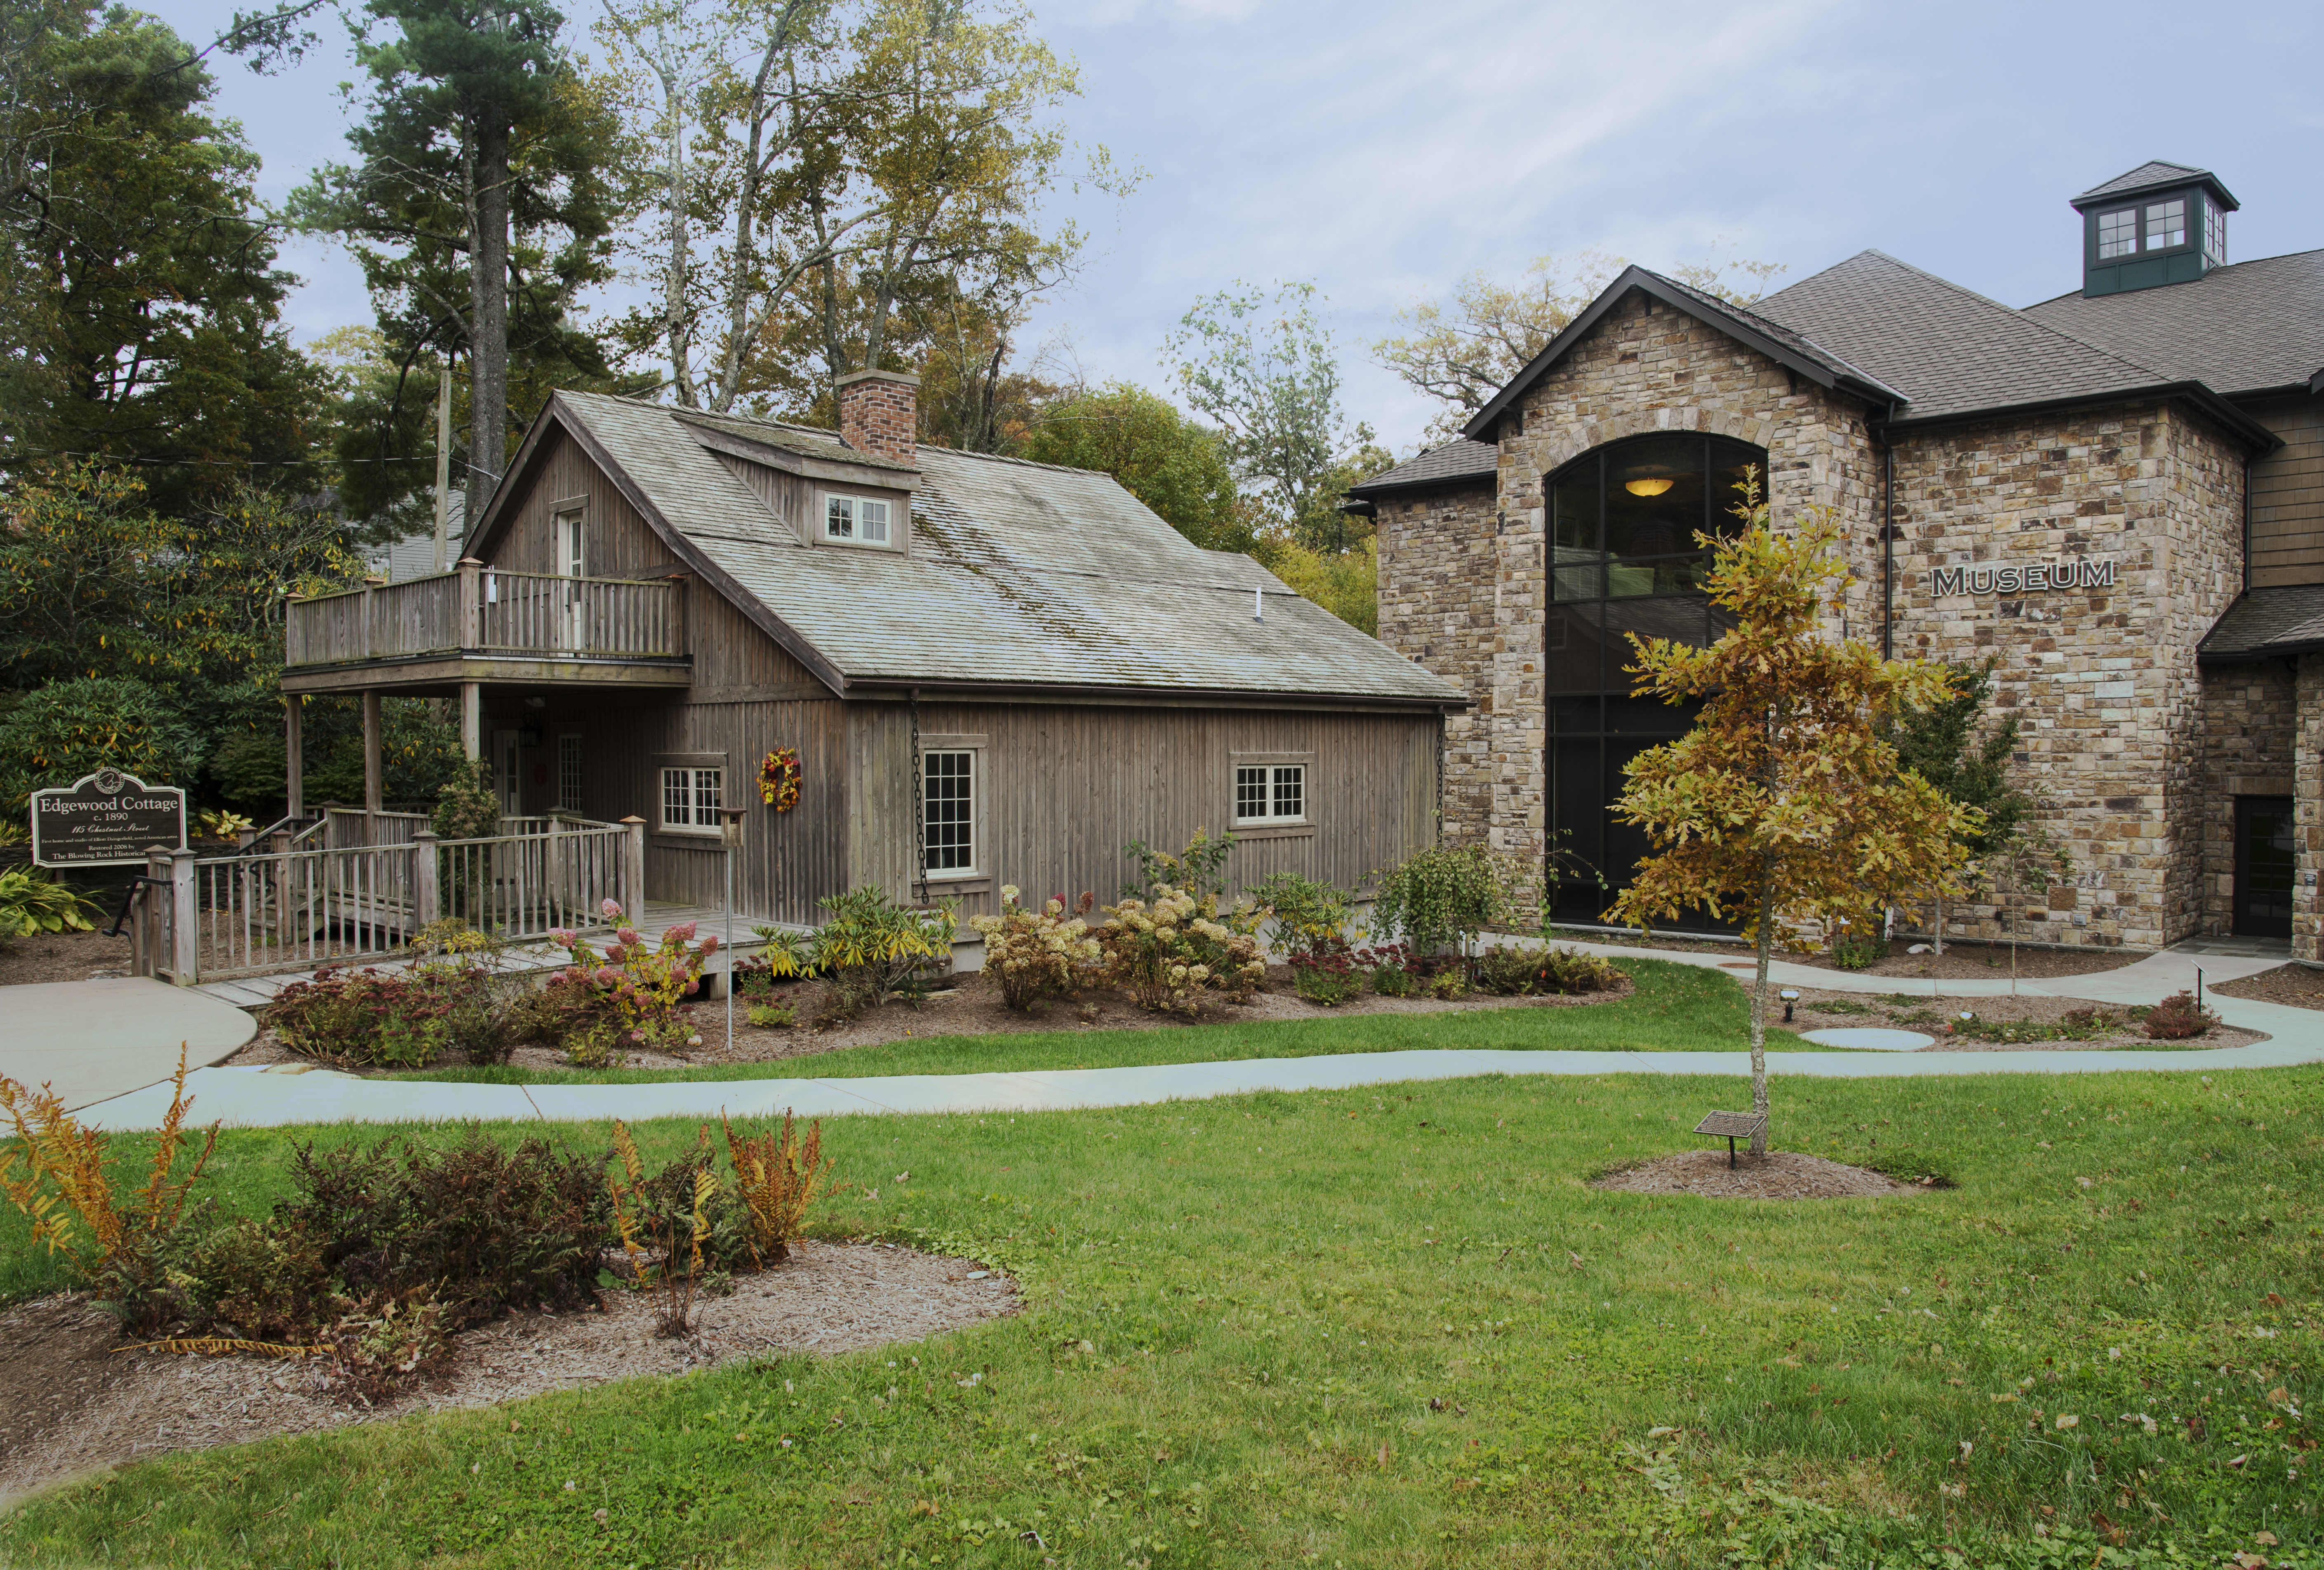
landscape, farm, lawn, villa, mansion, house, building, home, village, neighborhood, suburb, cottage, backyard, facade, residence, property, garden, luxury, farmhouse, estate, yard, manor house, real estate, rural area, luxury home, residential house, residential area